The Caper of the Golden Bulls

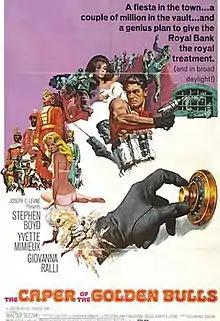

The Caper of the Golden Bulls, also known as Carnival of Thieves, is a 1967 American action comedy film directed by Russell Rouse and starring Stephen Boyd, Yvette Mimieux and Giovanna Ralli.